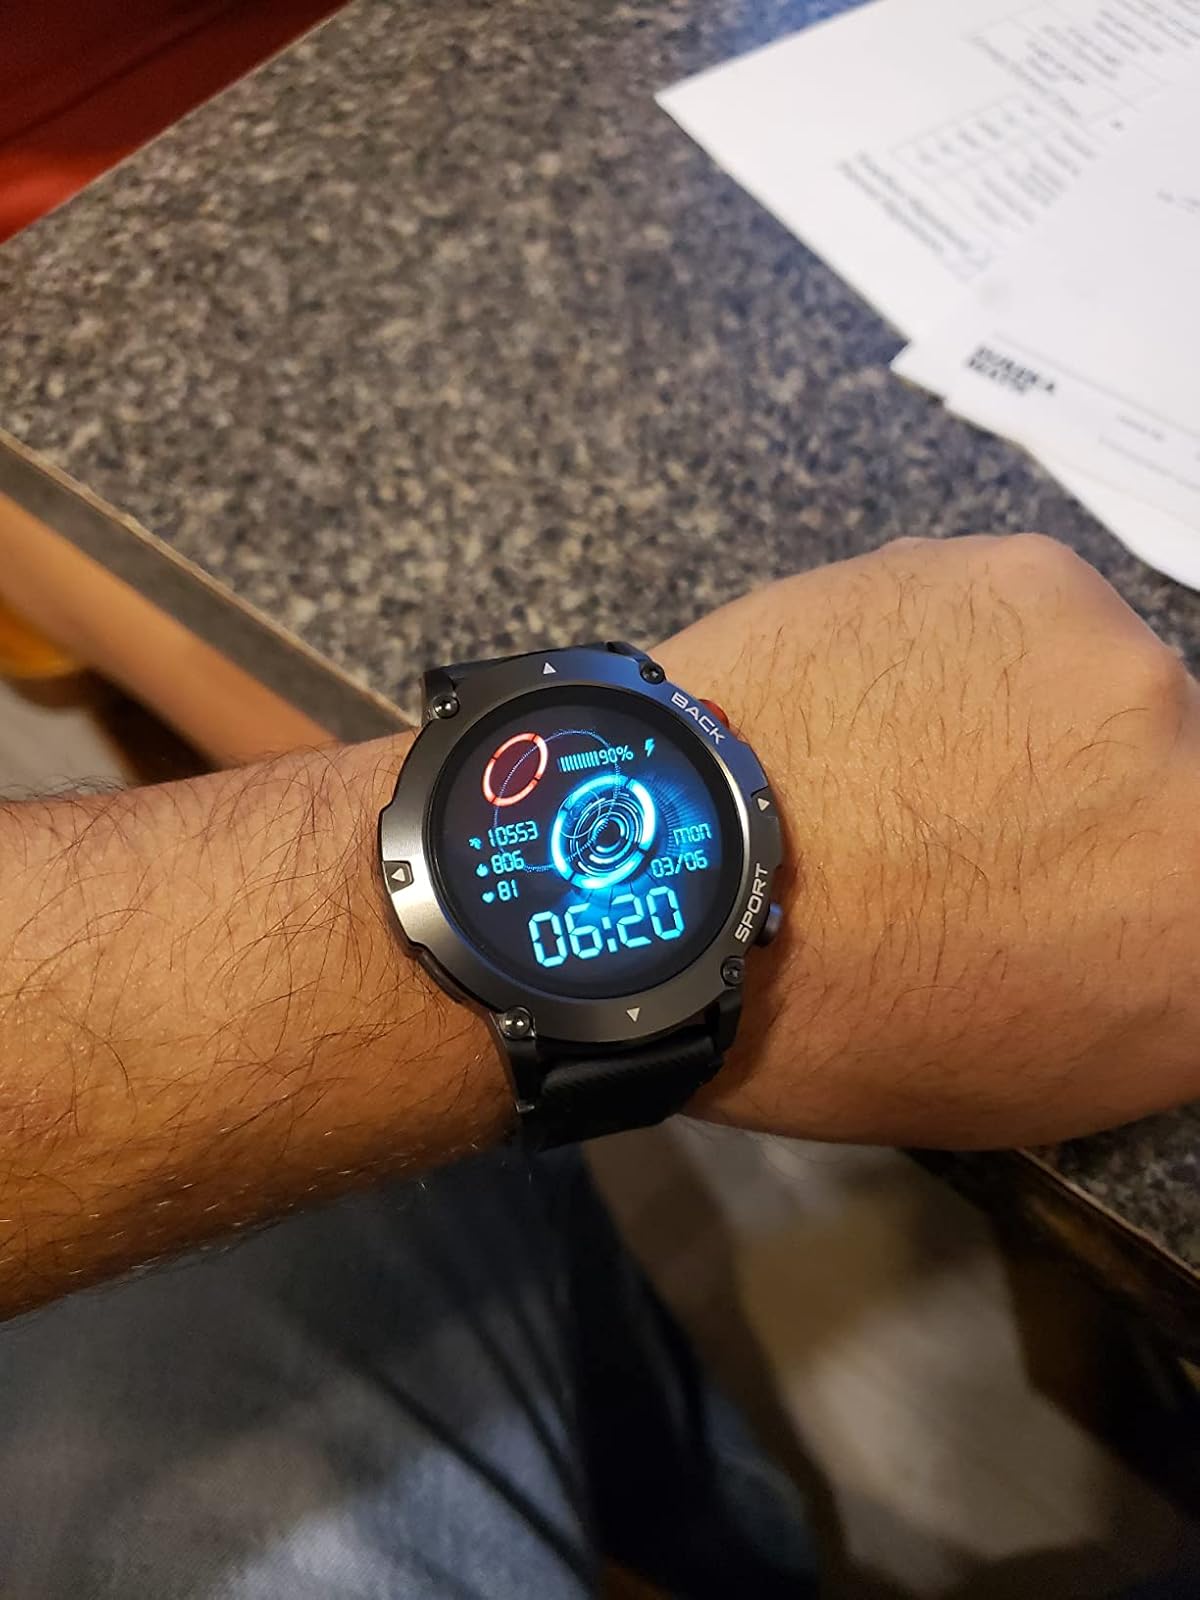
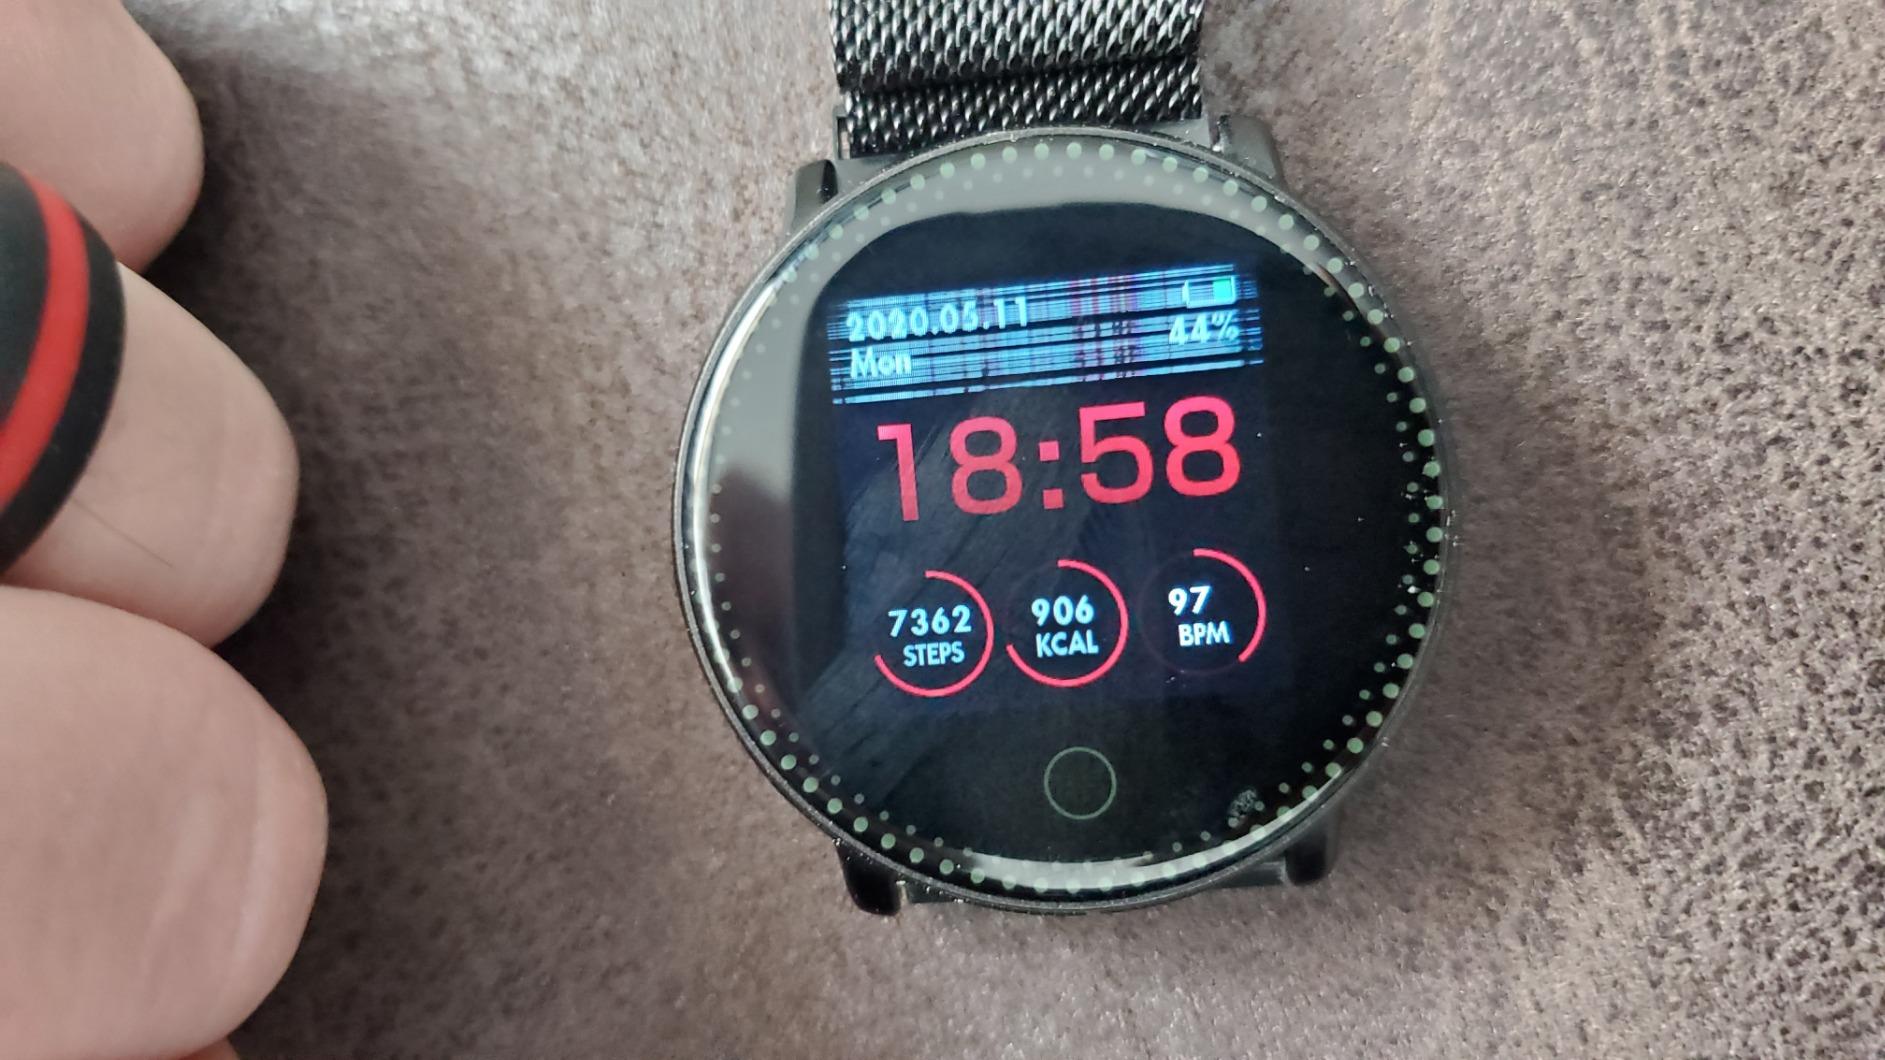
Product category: smartwatch
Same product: no